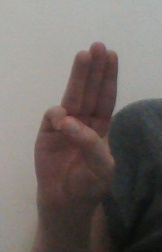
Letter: thaa